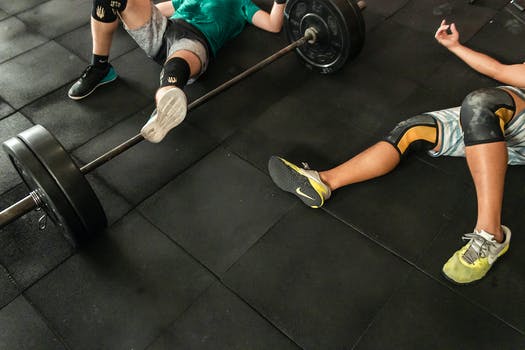
Label: No Watermark